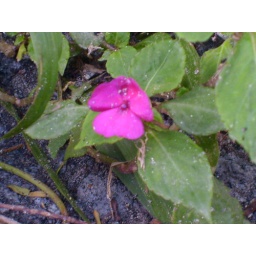
flower by the road